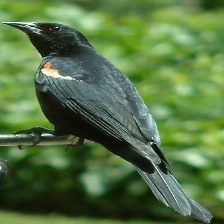
Species: TRICOLORED BLACKBIRD
Scientific name: AGELAIUS TRICOLOR